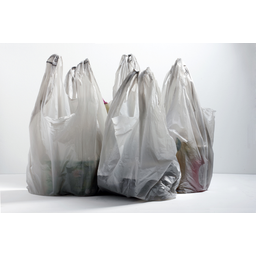
Label: plasticbags